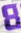
Number: 8